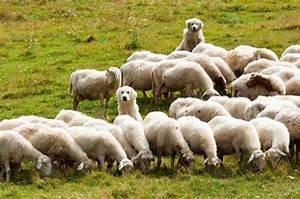
sheep